Villa del Barone

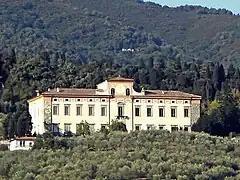

The Villa del Barone is a Renaissance style, rural aristocratic palace located in the rural neighborhood or frazione of Bagnolo di Sopra, located within the town limits of Montemurlo, province of Prato, region of Tuscany, Italy. The villa and the properties associated once belonged to the Tempi family, by the 16th century, it belonged to Baccio Valori, from whom it was confiscated by Cosimo de' Medici. Cosimo granted it to the Rossi family. Later belonged to Vettori family.